Stanislava Jachnická

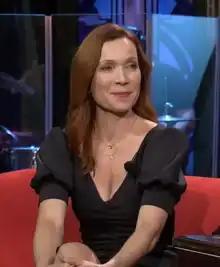

Stanislava Jachnická is a Czech stage and television actress. Czech voice of Lisa Kudrow.